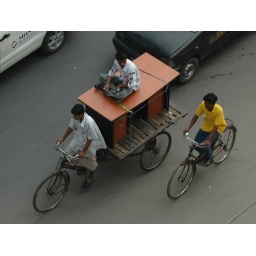
Outside our office building in Dhaka goes an office delivery rickshaw delivering a new desk